Winter View of the Hekelveld in Amsterdam

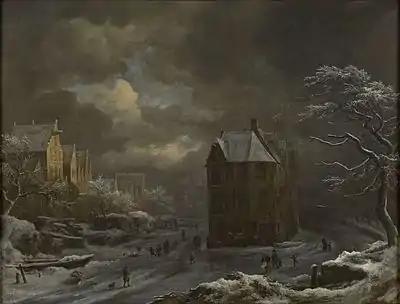
Painting of a city scene in winter

Winter View of the Hekelveld in Amsterdam is a 17th-century oil on canvas painting by the Dutch Golden Age painter Jacob van Ruisdael. It is in a private collection in Scotland.